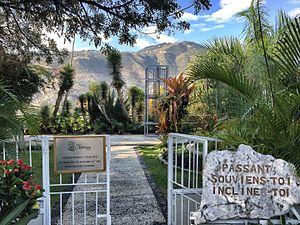
Jardin commémoratif à l'hôtel Montana Haïti